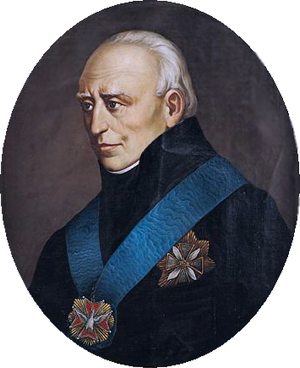
Stanisław Staszic
Stanisław Wawrzyniec Staszic var en polsk præst, filosof, statsmand, geolog, poet, forfatter og leder af den polske oplysning, berømt for sit arbejde i Den fireårige Sejm og dennes konstitution.